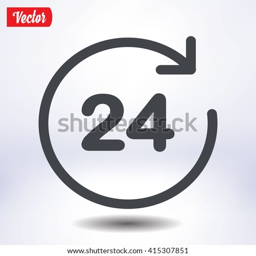
open around the clock hours a day icon .